Tennessee Equality Project

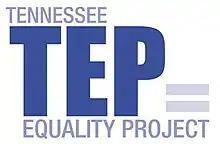
Logo

The Tennessee Equality Project is an LGBTQ organization in the United States state of Tennessee.